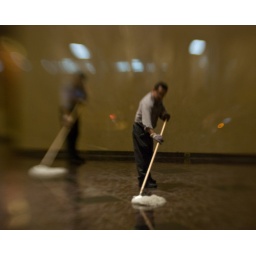
the night cleaning crew in the lobby of a bulding on 49th street, taken through the window from the sidewalk